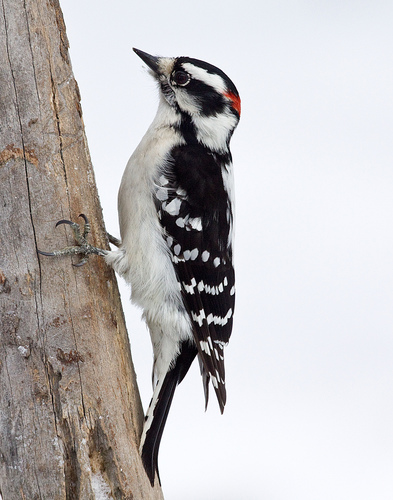
a small bird with white breast and belly, and black and white wingbar.
this small black and white bird has a red nap.
this black and white bird has a small beak and a red strip on it head.
this bird has a short beak with black and white feathers
this bird is white with black on its wing and has a long, pointy beak.
a black and red bird with a red spot on the back of its head
this small bird has white on the front underside, black wings with white spots, and a head with white and black streaks, and a red spot on the back of its head.
the bird has a black and white striped head with a red spot, black and white spotted wings, and a white breast.
this bird has wings that are black and has a red crown
this bird has a bright red crown and black breast color
Species: Downy Woodpecker